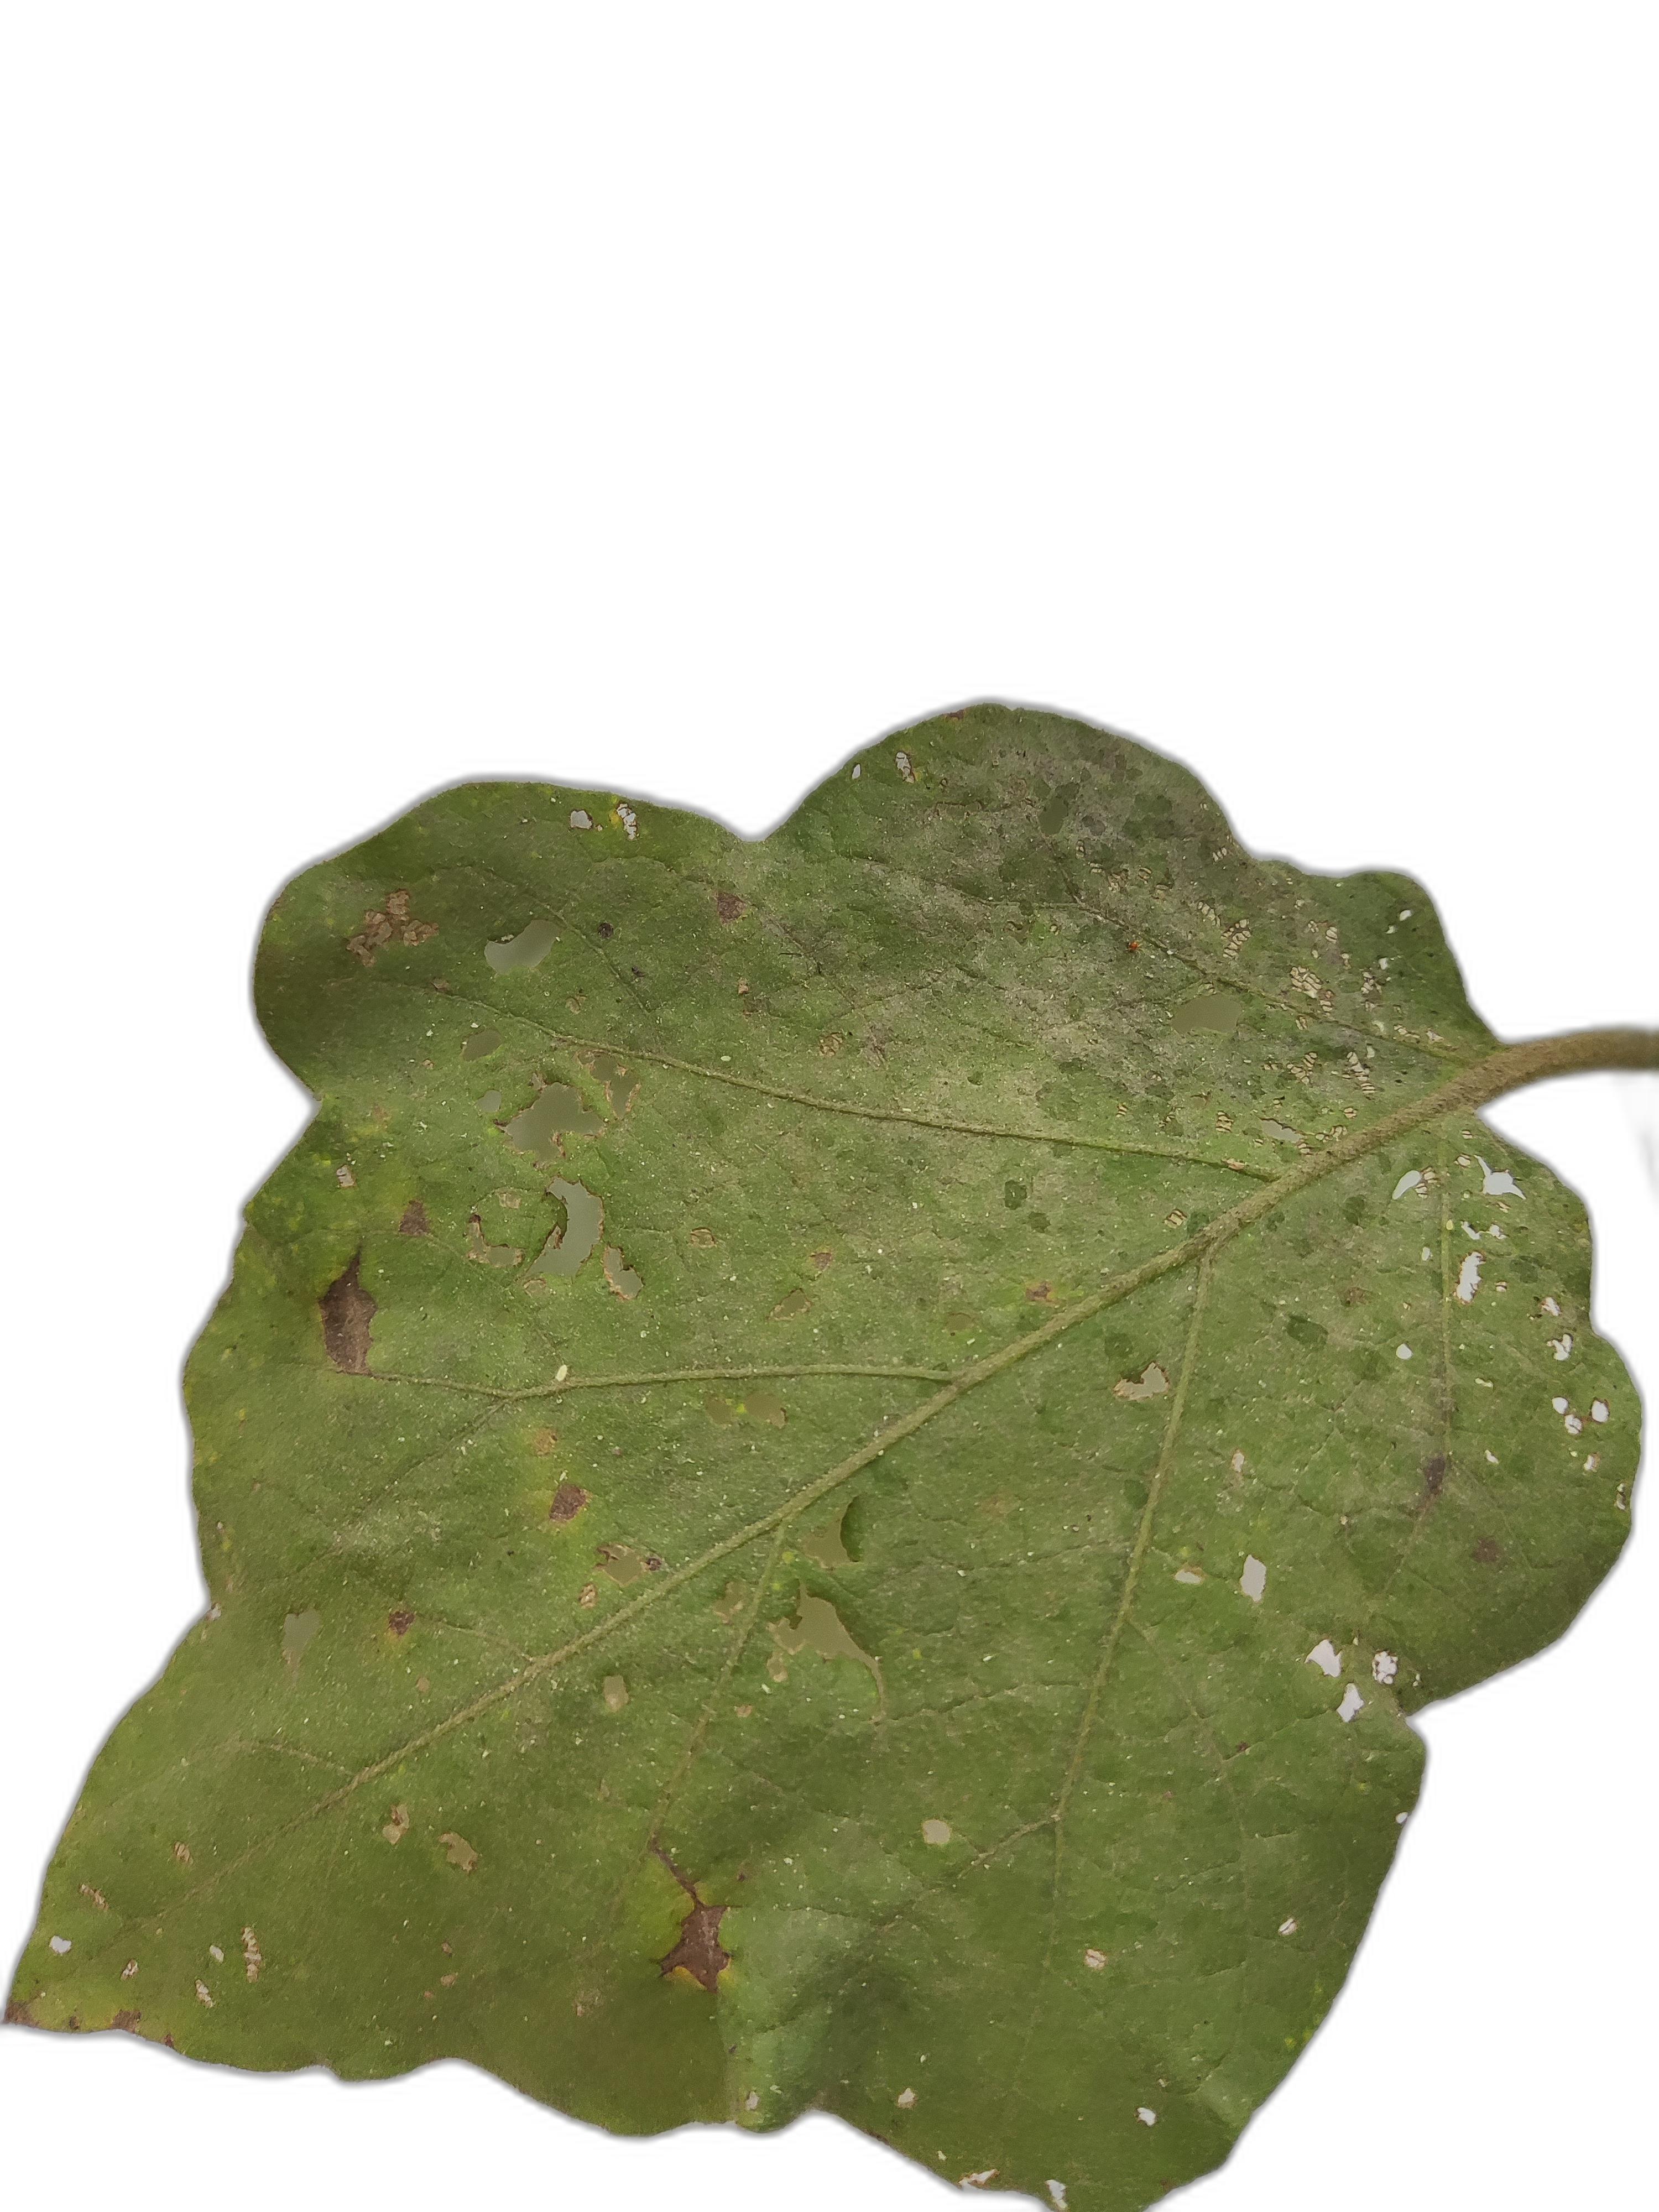
Label: Leaf Spot Disease